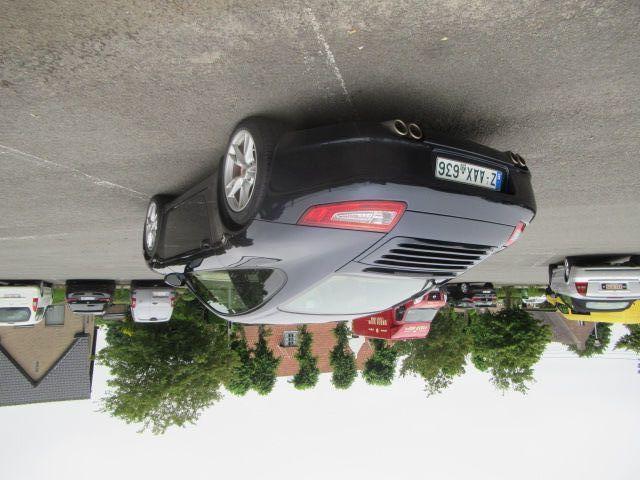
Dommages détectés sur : porte avant droite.
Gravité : mineur